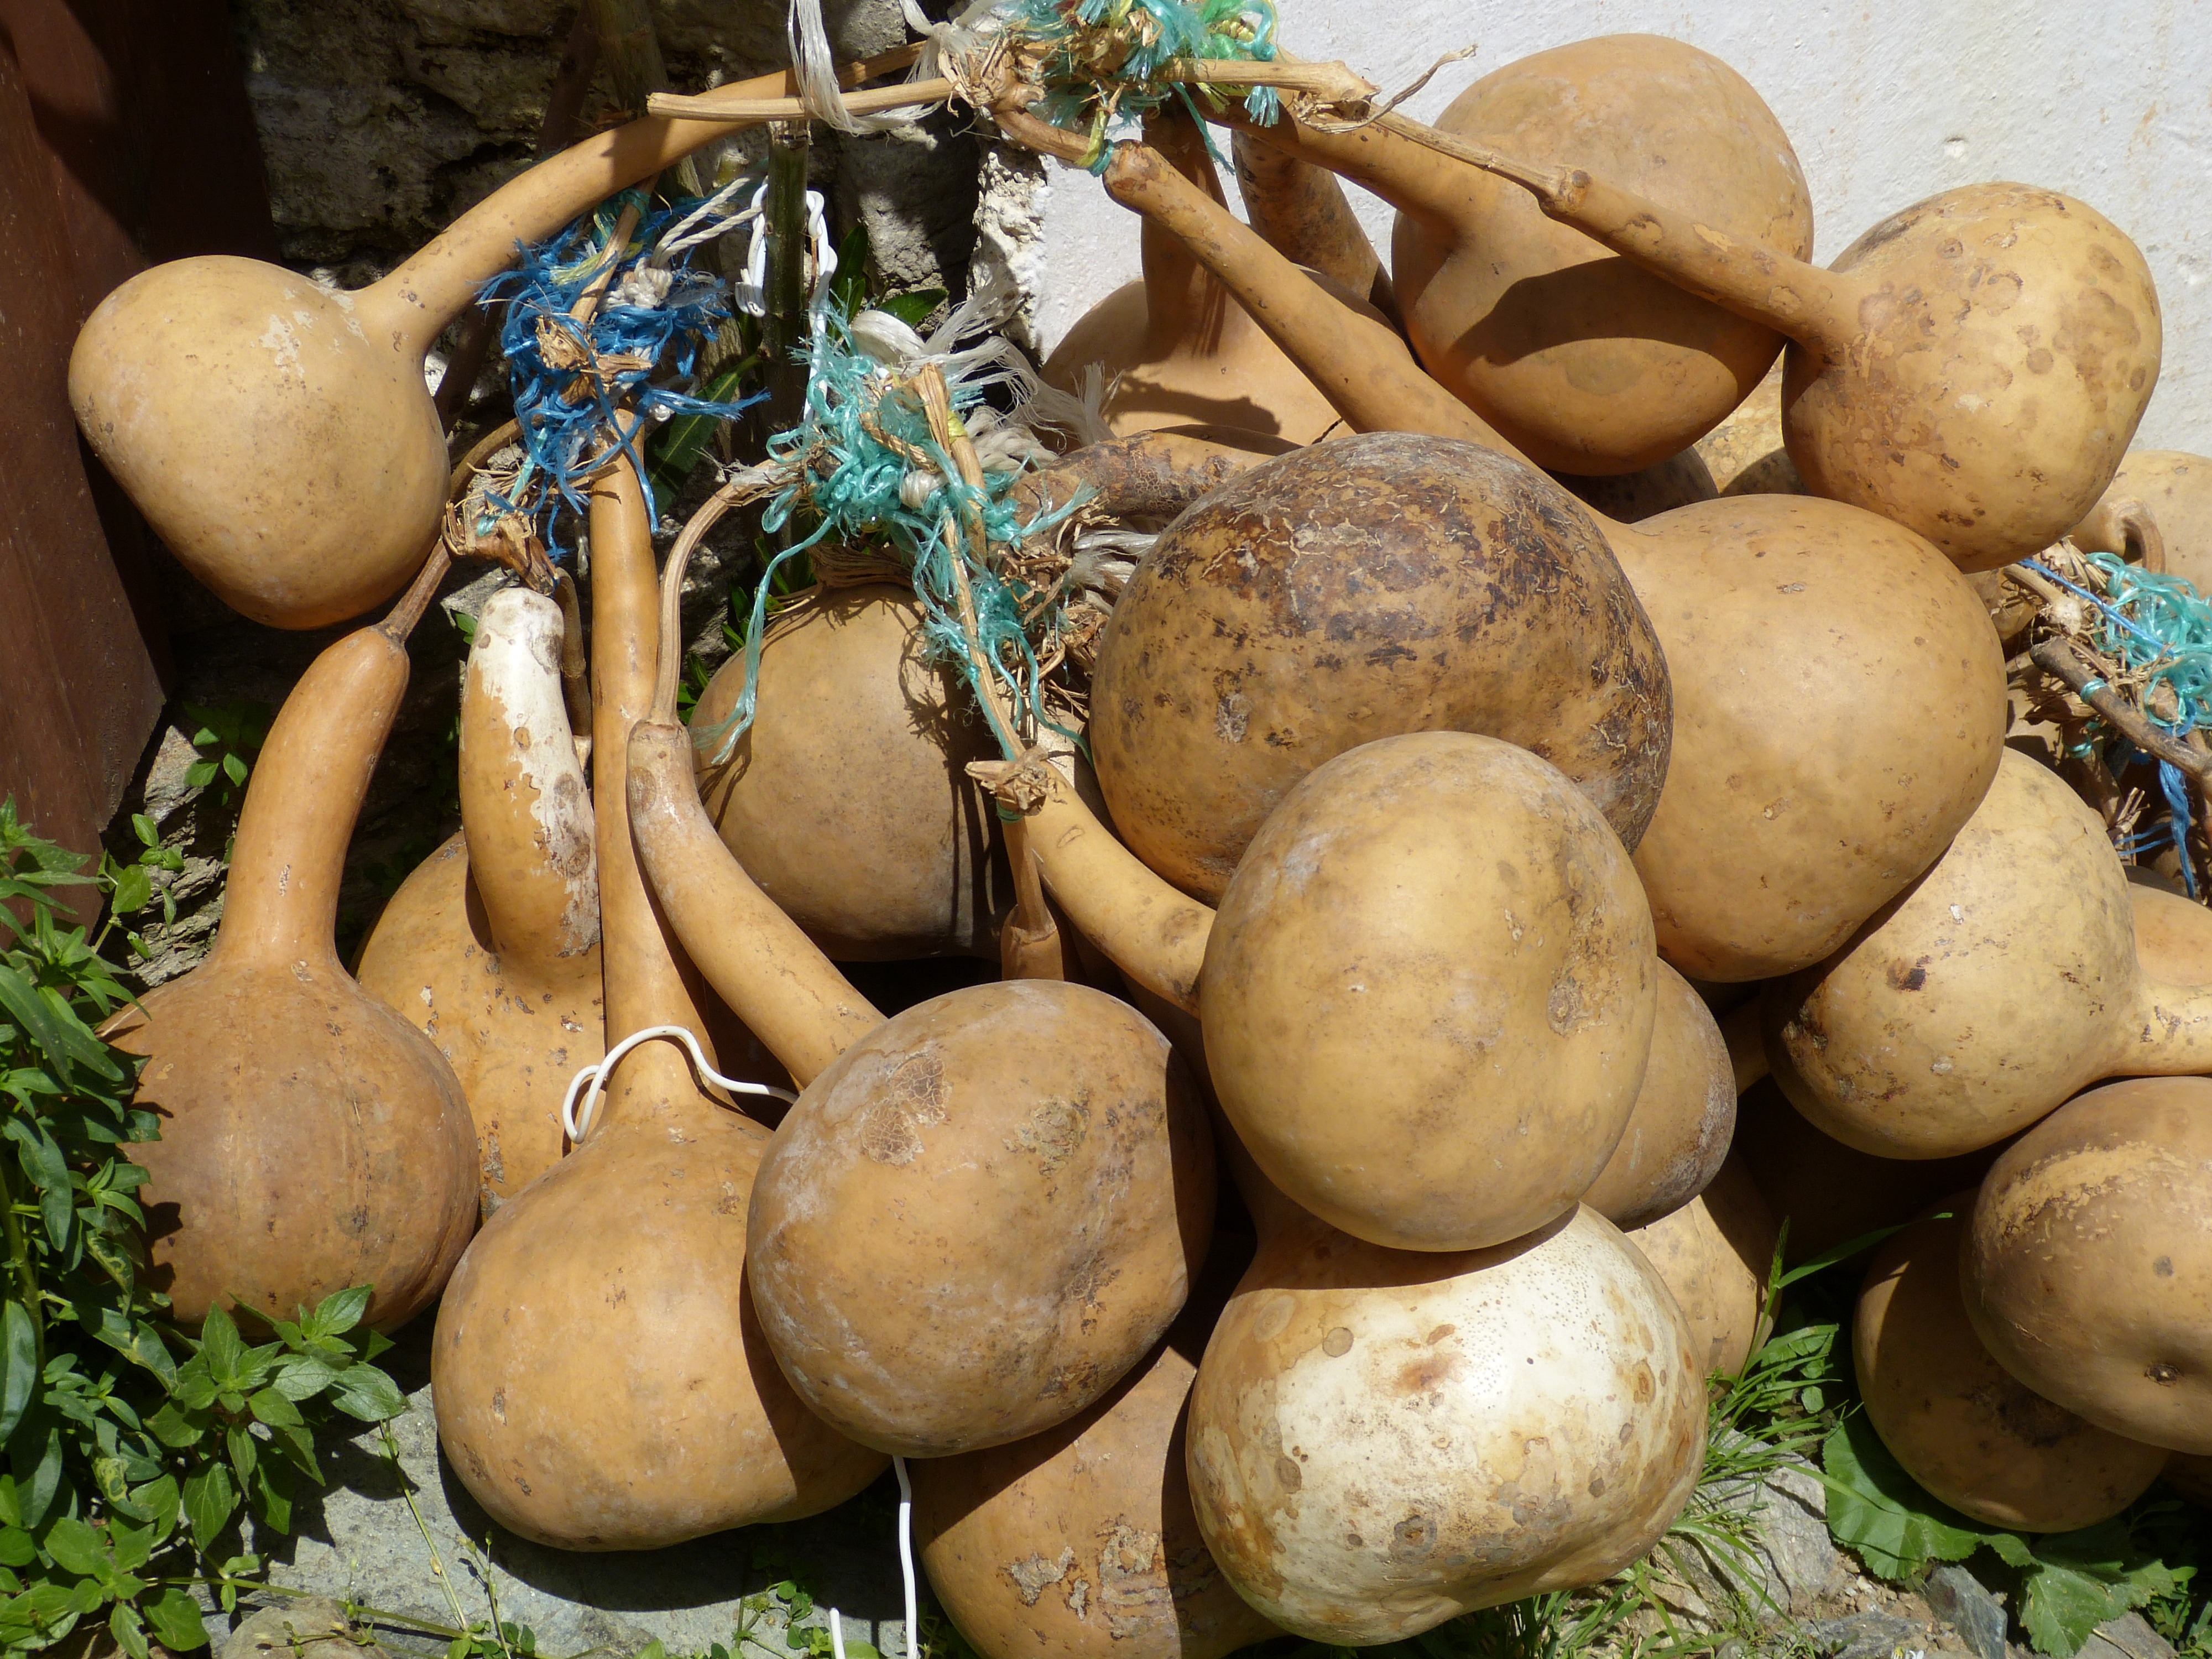
plant, fruit, food, harvest, produce, vegetable, agriculture, gourd, turkey, decorative squashes, calabash, matsutake, pumpkin art, cucurbitaceae, bottle gourd, root vegetable, land plant, sirince